William H. Walker (New York City politician)

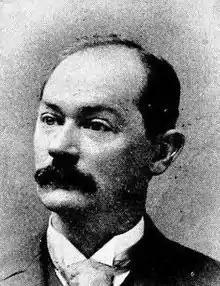
William H. Walker (1893)

William Henry Walker (January 1842 in Castlecomer, County Kilkenny, Ireland – May 15, 1916 in Manhattan, New York City) was an American politician in New York.